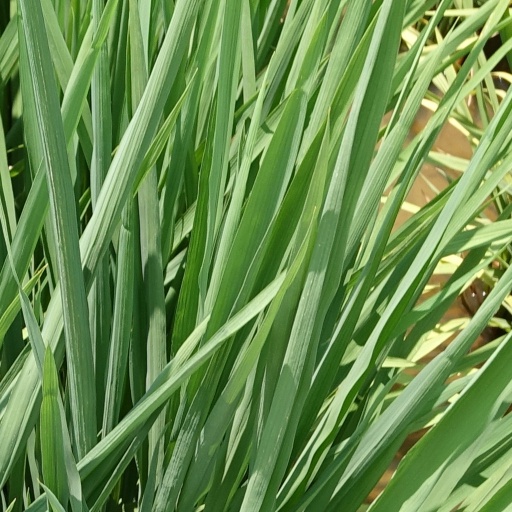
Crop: rice